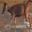
Label: deer